Clarissa Walker

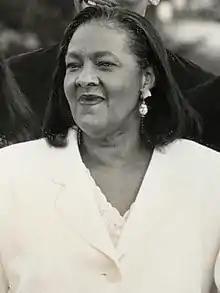

Clarissa Rogers Walker (died March 7, 2011) was an American social activist and community leader based in Minneapolis, Minnesota. She was known for her social contributions in the South Minneapolis area for the African-American community. She served for more than three decades as the director of "Sabathani Community Center", a multi-ethnicity community service center in Minneapolis, Minnesota. In November 2019, the City Council of Minneapolis announced a commemorative honor to Walker along with activist Launa Newman by renaming and dedicating specific portions of avenues amongst the 38th Street corridor to their names respectively as a tribute to their contributions.